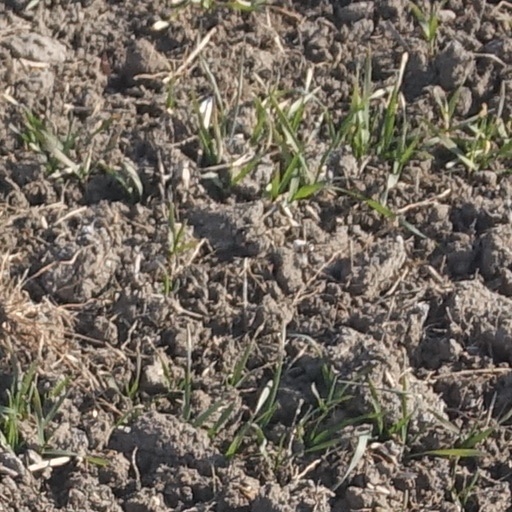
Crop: wheat